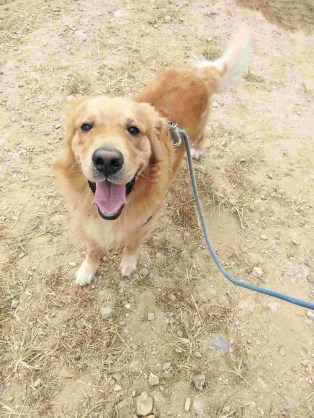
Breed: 5355-n000126-golden_retriever